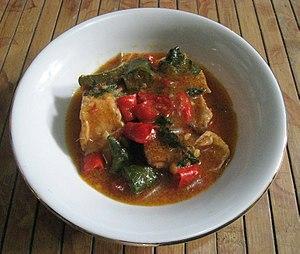
La cuisine de Manado, ou cuisine minahasa, est la cuisine du peuple Minahasa de la province de Sulawesi du Nord, sur l'île de Célèbes, en Indonésie. Elle est appelée « Manado cuisine » d'après la ville de Manado, la capitale de la province, bien que d'autres villes du nord des Célèbes comme Bitung, Tomohon et Tondano soient aussi des hauts lieux de la cuisine minahasan.